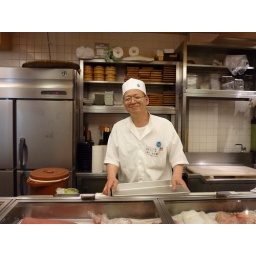
Our personal sushi chef at the Tsukiji fish market in Tokyo.